Wroxeter Stone

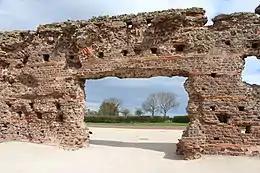
Stonework from the remains of the Roman city at Wroxeter

The Wroxeter Stone is the name given to a c. 460–75 AD inscribed stone unearthed in 1967 at Wroxeter, England (earlier the Roman city of Viroconium Cornoviorum). The stone is in the care of English Heritage, and was included in "A History of Ireland in 100 Objects" as the Cunorix Stone.